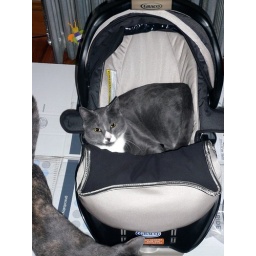
best seat in the house